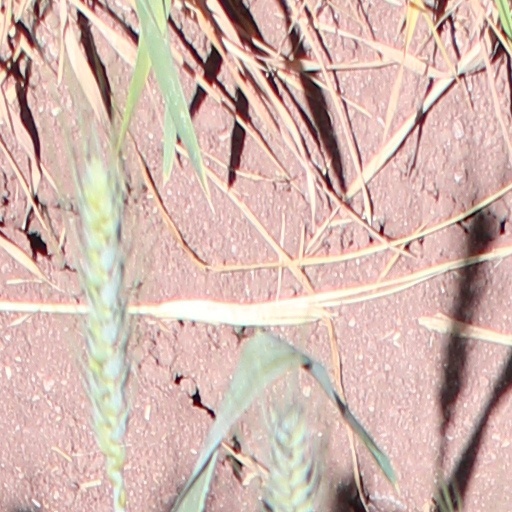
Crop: wheat